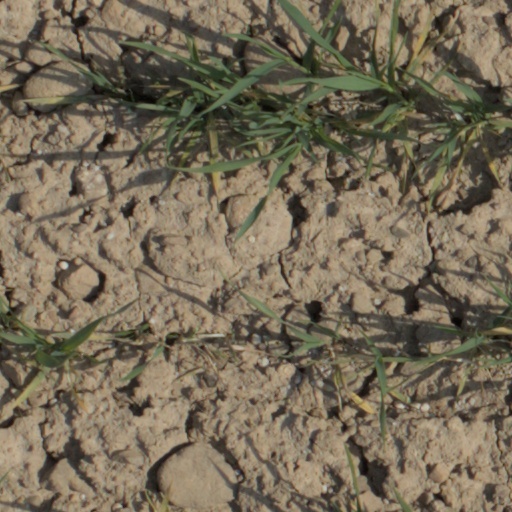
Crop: wheat